Hurricane Dorian

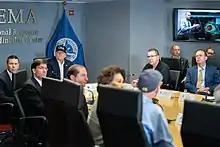
President Trump at a FEMA briefing on the hurricane

On August 28, Florida governor Ron DeSantis declared a state of emergency for 26 counties in the hurricane's expected path. This later expanded to the entire state on August 29. First responders distributed sandbags in many counties. Residents began stocking up on supplies throughout the state. In Brevard County, locals worked to trim large tree branches to protect power lines. The University of Central Florida, Stetson University, Rollins College, and Daytona State College cancelled classes between August 30 and September 3. In addition, the Florida Institute of Technology, University of North Florida, Embry-Riddle Aeronautical University, Florida Atlantic University, University of South Florida, Florida International University and the University of Miami cancelled classes for at least one day on top of the three-day Labor Day weekend. The National Park Service shut down Biscayne National Park starting at 1:30pm on August 30.